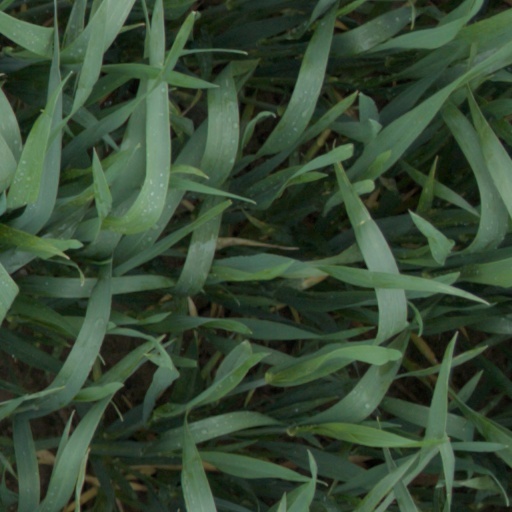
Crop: wheat